Elizabeth Stride

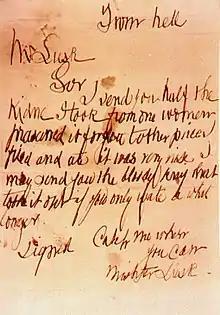
The "From Hell" letter, received by George Lusk of the Whitechapel Vigilance Committee on 16 October 1888

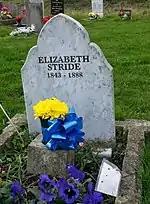
Stride's grave in East London Cemetery

Following a short deliberation, the jury, having been instructed to deliberate precisely how, when, and by what means Stride came about her death, returned a unanimous verdict: "Wilful murder against some person or persons unknown."